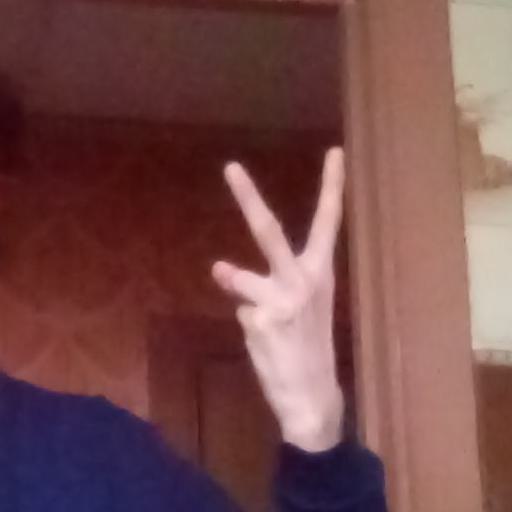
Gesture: peace_inverted